Ballagan Formation

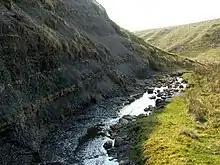
Ballagan Formation outcrop at Spouts Burn, in southwest Scotland near Auchenrock Glen and Dumbarton

By far the largest exposures of the Ballagan Formation occur along the coastal end cliffs of Burnmouth. Tetrapod, fish, and arthropod fragments are common in several layers at Burnmouth, not just in fine-grained overbank deposits but also coarse river channel conglomerates, an unusual mode of preservation.